Intel

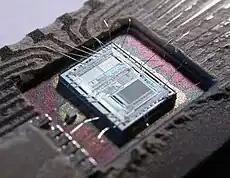
The die from an Intel 8742, an 8-bit microcontroller that includes a CPU running at 12 MHz, 128 bytes of RAM, 2048 bytes of EPROM, and I/O in the same chip

Despite the ultimate importance of the microprocessor, the 4004 and its successors the 8008 and the 8080 were never major revenue contributors at Intel.